Emperor Gaozong of Song

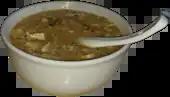
Sister Song's Fish Soup (宋嫂魚羹)

In 1180, Gaozong, when cruising on the West Lake, came across an elderly woman known as Fifth Sister Song, who escaped to Hangzhou after the Jurchens occupied the former capital and made her living by running a diner near the lake. After Gaozong tried one bowl from her, he offered her gold and silk after enjoying it. This event made her soup dish famous in the Southern Song capital; it then named Sister Song's Fish Soup (宋嫂魚羹) and she became a wealthy culinarian. It remains a traditional dish in the Zhejiang cuisine.